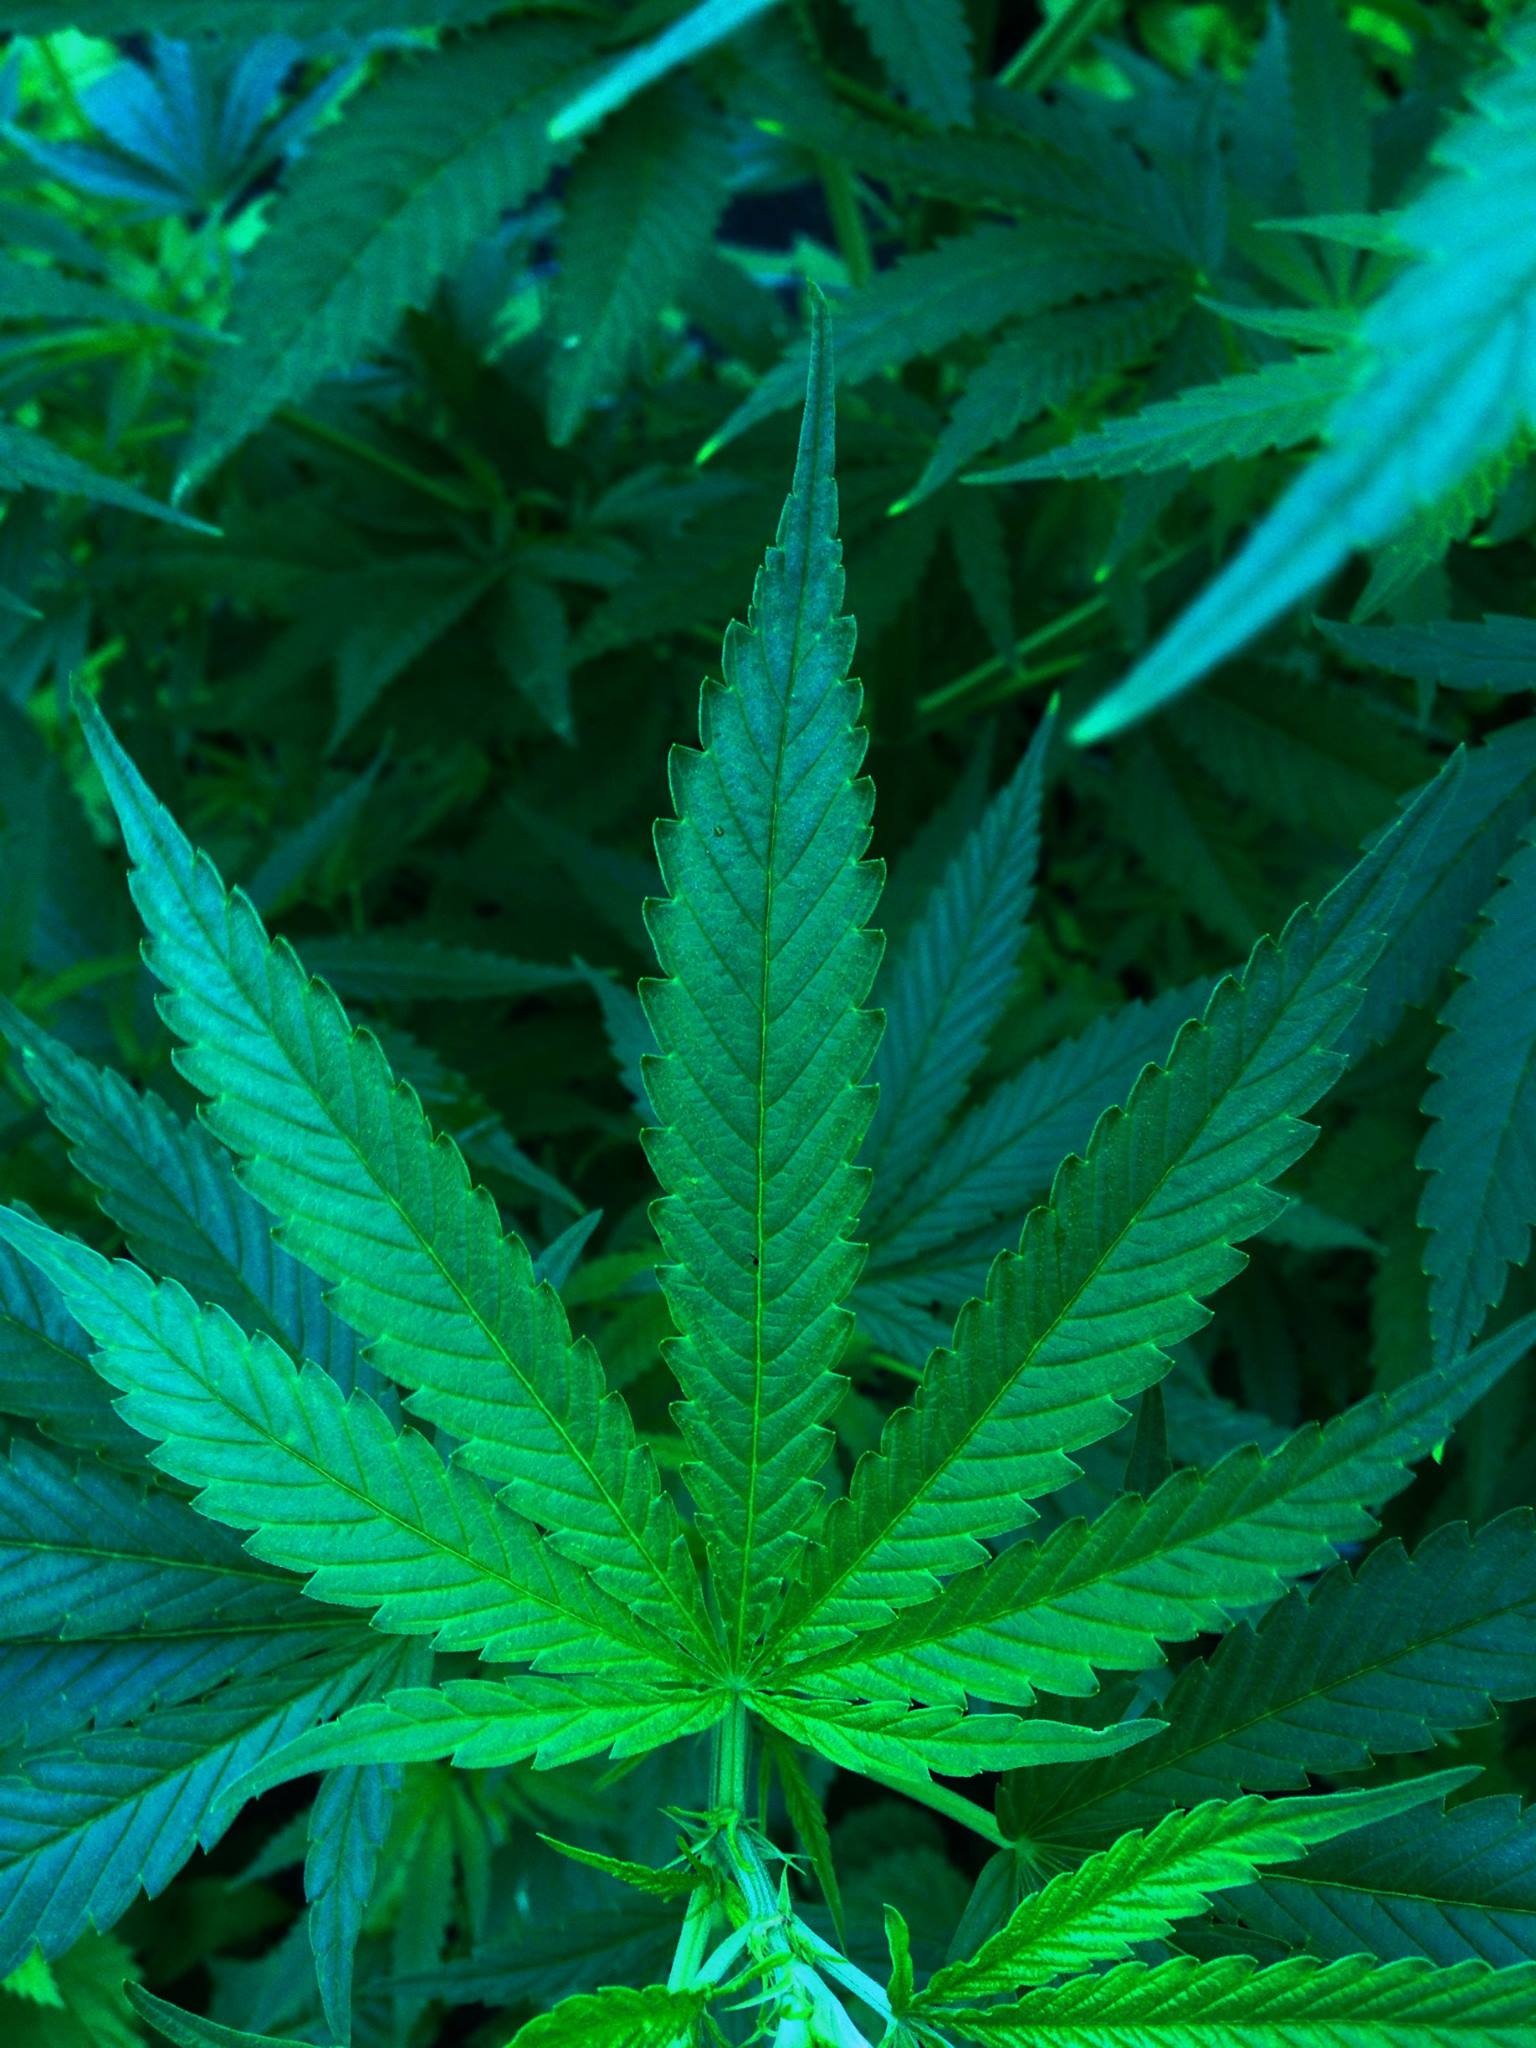
nature, plant, leaf, flower, green, factory, drug, hemp, cannabis, flowering plant, land plant